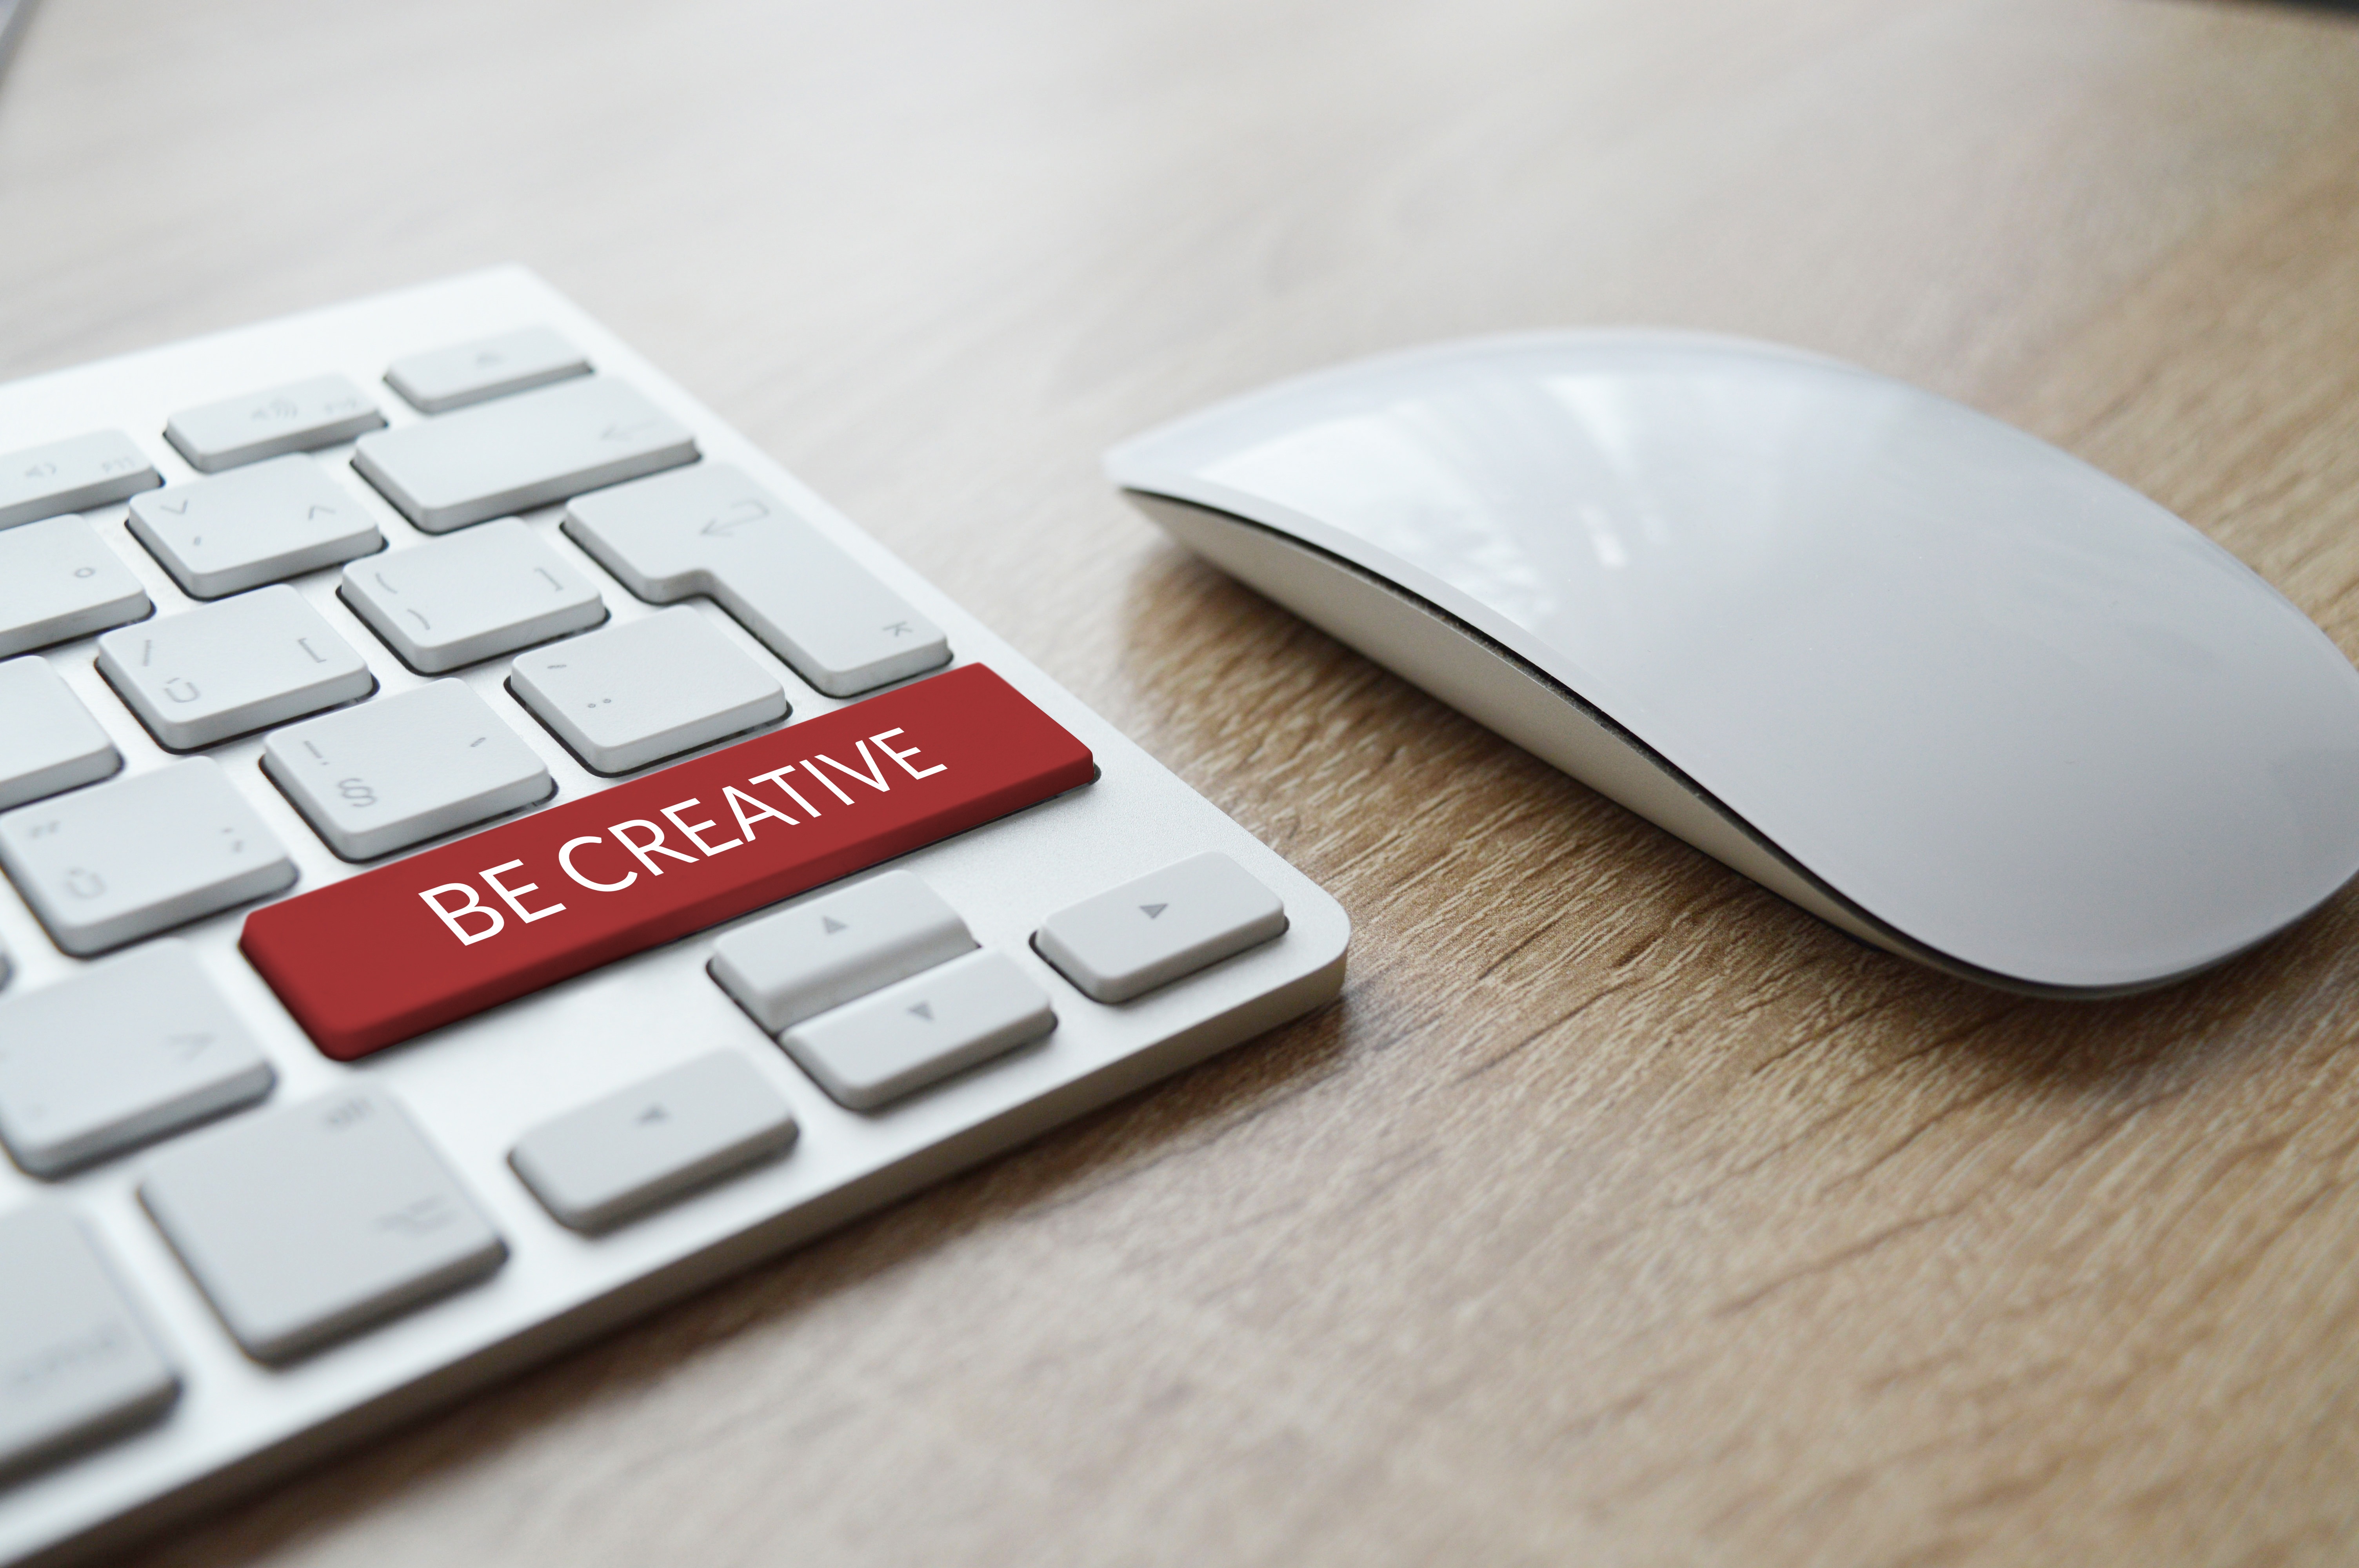
creative, keyboard, technology, brand, designer, multimedia, computer keyboard, creative office, electronic device